Reynard 02S

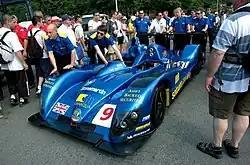
Creation's upgraded CA06/H at the 2006 24 Hours of Le Mans.

For 2005, Creation continued in the Le Mans Series with their modified chassis housing a new Judd V10. Minassian and Campbell-Walter would take a best finish of second at Silverstone en route to a fifth-place finish in the teams championship. The team also made their debut at the 24 Hours of Le Mans, taking a 14th-place finish.